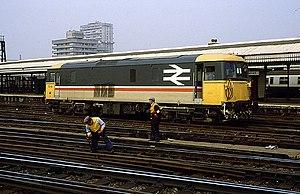
Battersea est un district situé au sud-ouest du centre de Londres, dans le borough de Wandsworth, sur la rive sud de la Tamise.